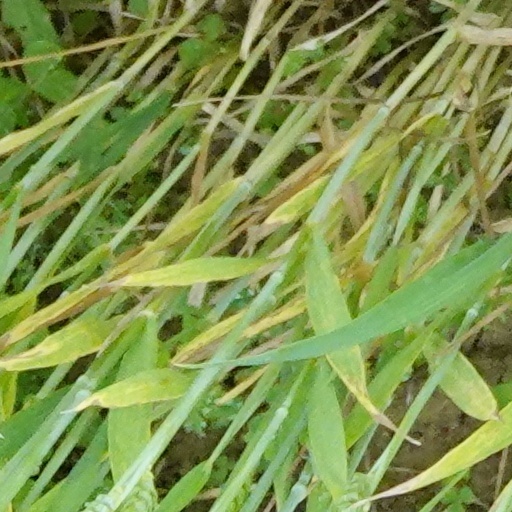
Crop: wheat